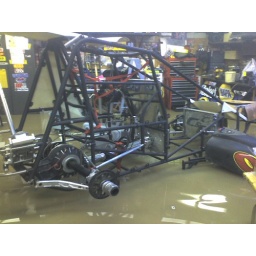
The race car on 4&amp;quot; blocks when the Sandusky river flooded in Tiffin, Ohio